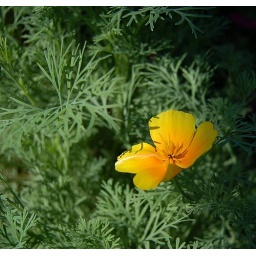
this is the only flower at the moment on the california poppy plant in my wife's garden